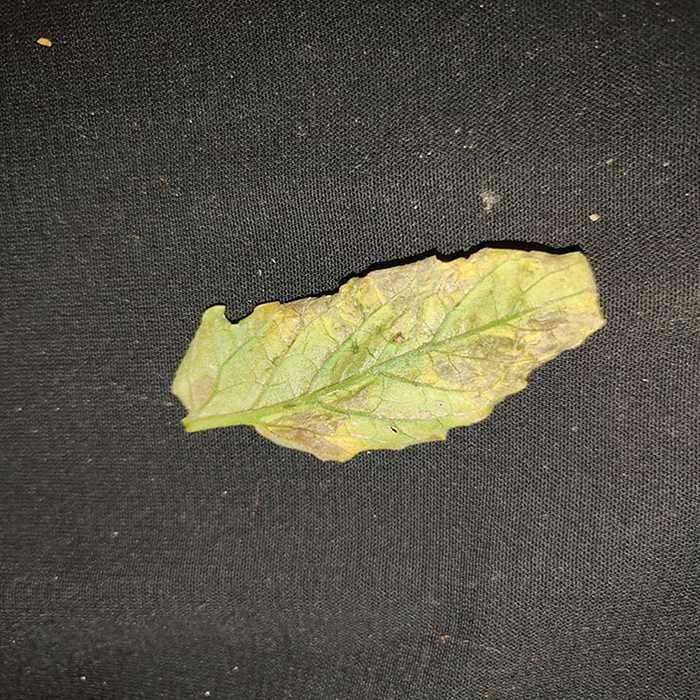
Plant: Tomato
Label: Tomato Bacterial spot